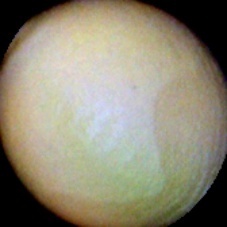
Label: Immature